Abbotsford, British Columbia

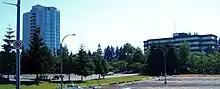
Abbotsford City Hall

Abbotsford City Council comprises a council-manager form of local government. The mayor and council were last elected in 2022. The current mayor is Ross Siemens.